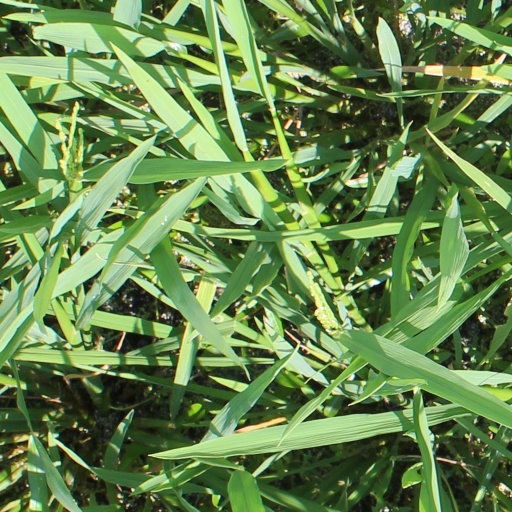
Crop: rice